Nora Parham

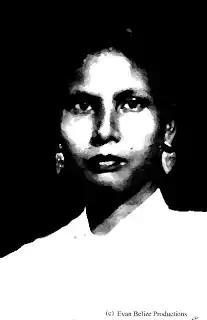
Parham

Nora Parham (née Williams; 1 January 1927 – 5 June 1963) is the only woman known to have been executed by Belize (known as British Honduras at the time of her death). She was hanged for the murder by burning of her partner, Ketchell Trapp.